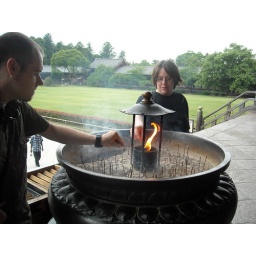
The largest wooden building in the world, housing a massive statue of Buddha.